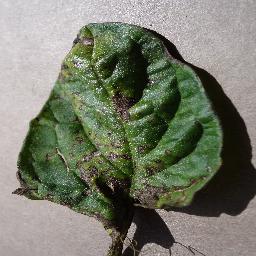
Label: Tomato___Early_blight